William Gallagher (writer)

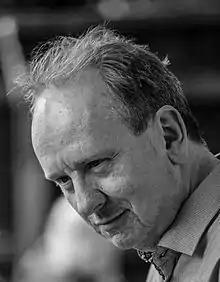
William Gallagher at PoWWoW Litfest 2012

William Gallagher is a British writer and journalist. He has written Doctor Who audio plays for the Big Finish range, the stage play Manhattenhenge (2008–2009) and the Rhubarb Radio series Attachment (2009). His book on Alan Plater's "The Beiderbecke Affair" was published by the British Film Institute and Palgrave Macmillan on 28 September 2012.